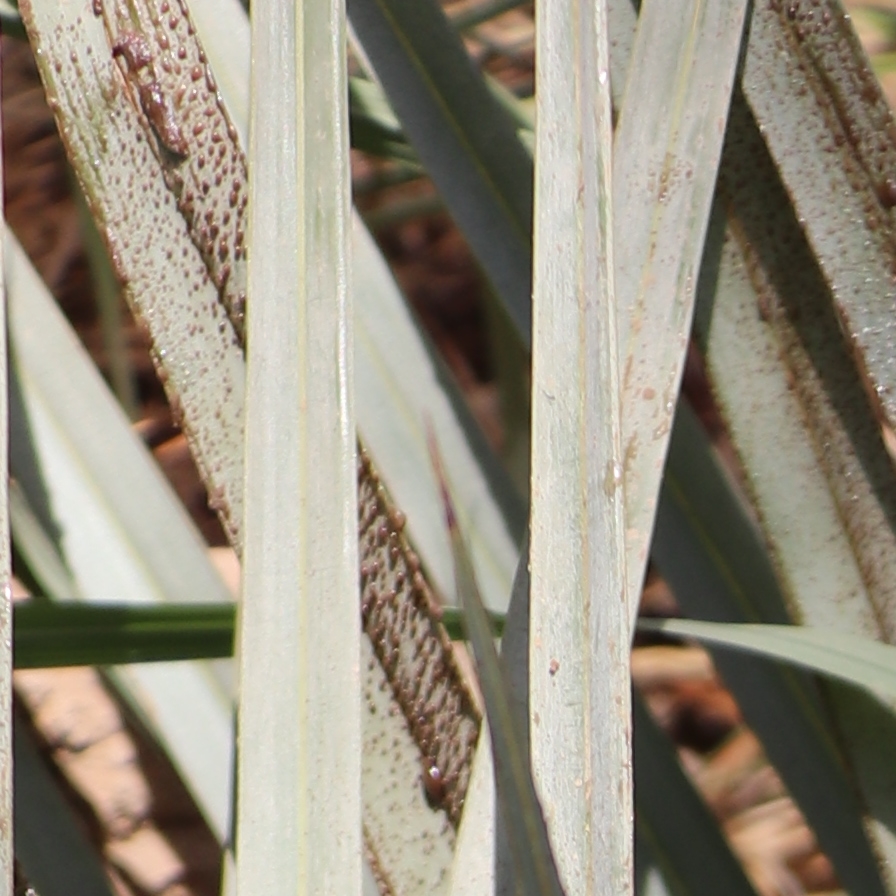
Label: Honey